Denílson (footballer, born 1977)

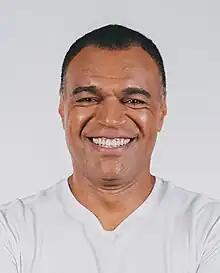
Denilson in 2021

Denílson de Oliveira Araújo (born 24 August 1977), known simply as Denílson or sometimes Denílson Show, is a Brazilian football pundit and former professional player who played as a winger.